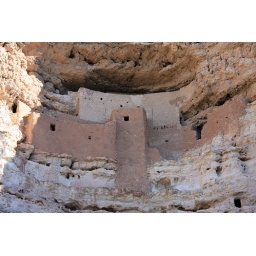
700-800 year old monument in the rock face, pretty impressive.